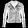
Label: Coat